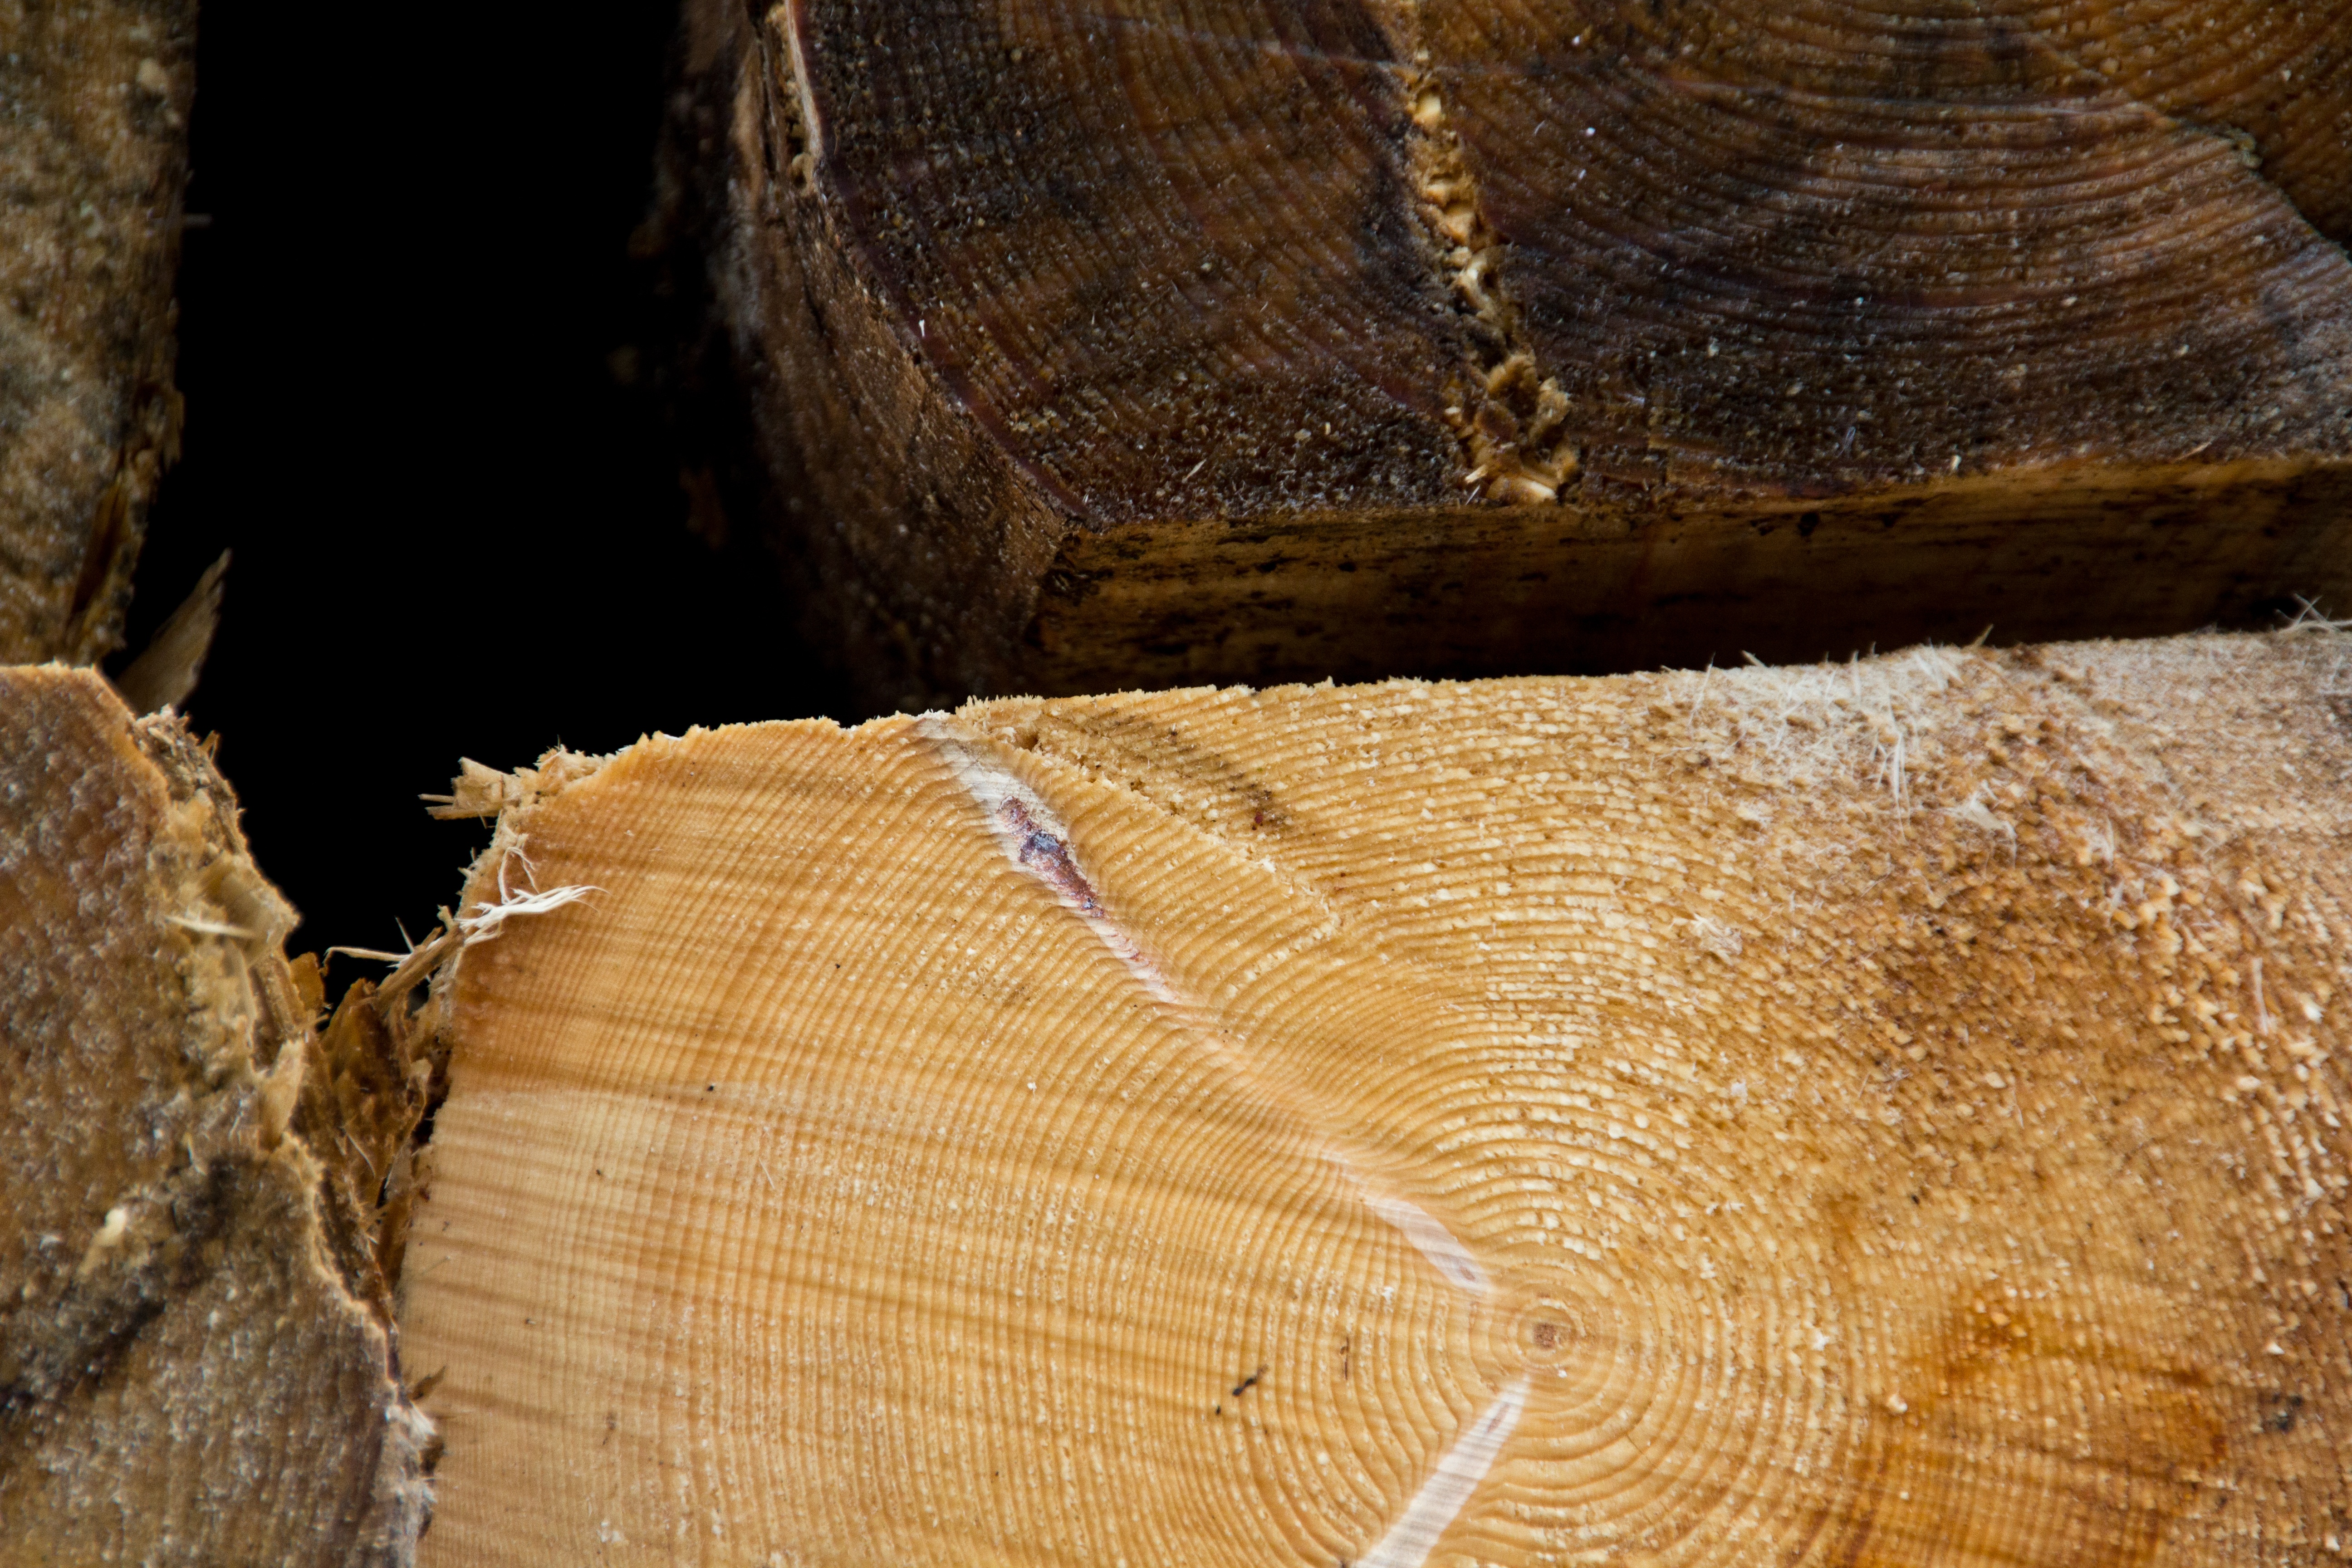
hand, tree, wood, texture, leaf, trunk, wall, insect, soil, close up, geology, macro photography